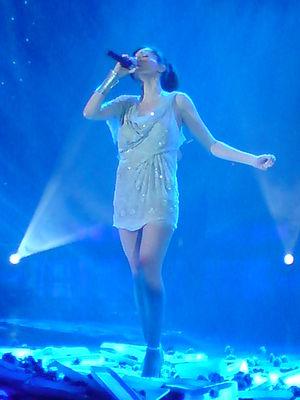
Déspina Vandí, née Déspina Maléa, le 22 juillet 1969, à Tübingen en ex-Allemagne de l'Ouest, est une chanteuse grecque très célèbre dans son pays et à Chypre. Certains de ses titres rencontrent un succès international.
The Voice of Greece est une émission de télévision grecque de télé-crochet musical diffusée sur ANT1 depuis le 10 janvier 2014.